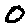
Label: 0